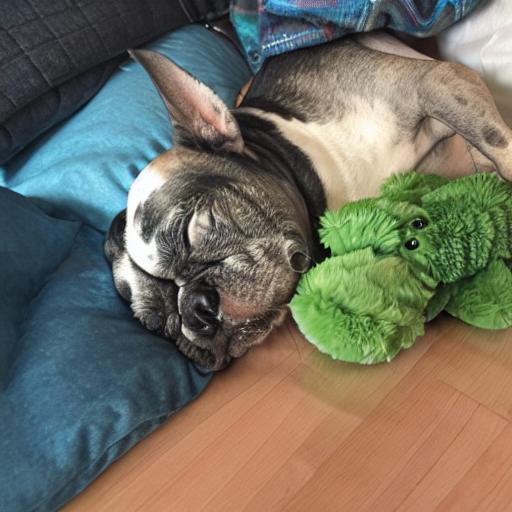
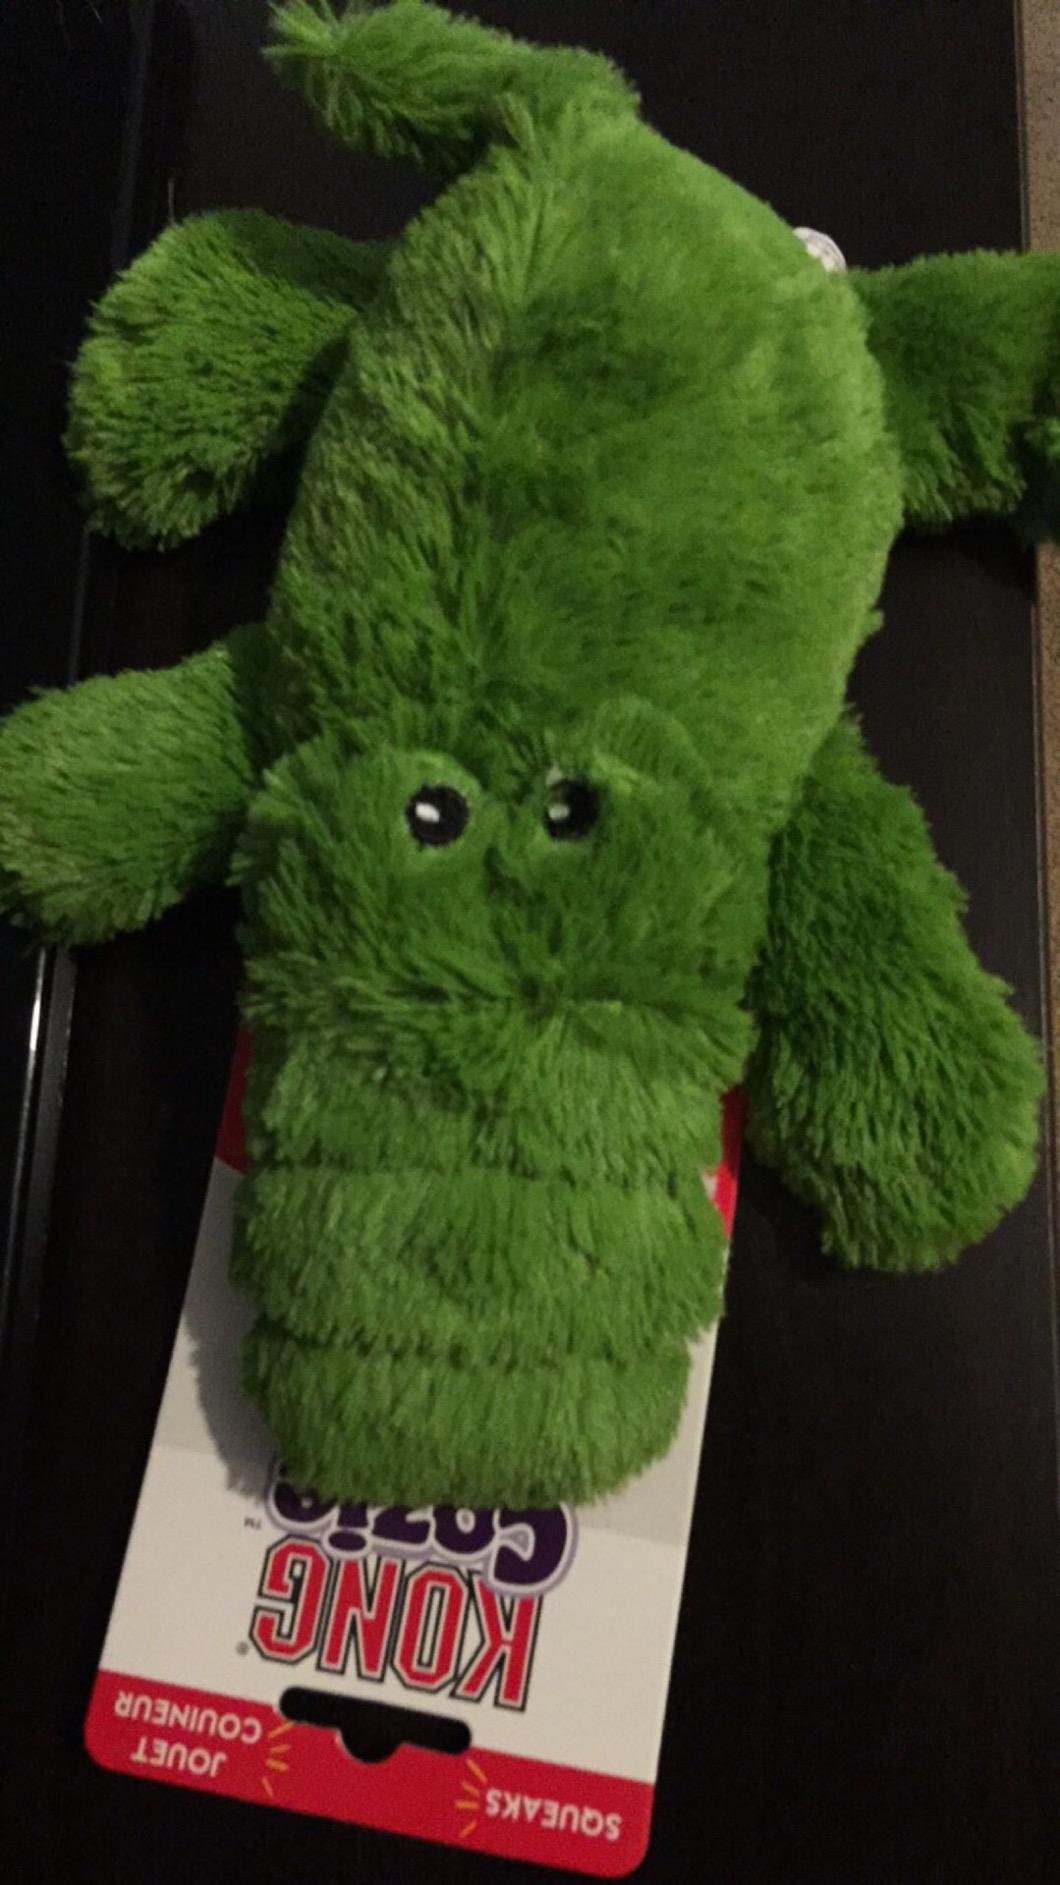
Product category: items_toy
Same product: no